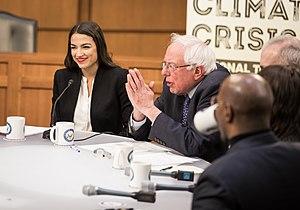
Alexandria Ocasio-Cortez aussi appelé par ses initiales AOC, née le 13 octobre 1989 à New York dans l'arrondissement du Bronx, est une femme politique américaine.